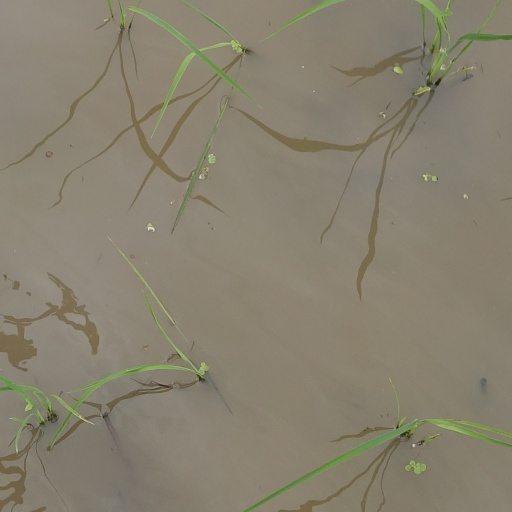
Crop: rice